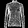
Label: Shirt